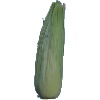
Label: Corn Husk 1